Audi S and RS models

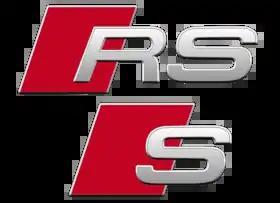

Audi S and RS models are a range of high performance versions of certain car models of the German automotive company Audi AG. These cars primarily focus on enhanced "sport" performance. Production of Audi "S" cars began in 1990 with the S2 Coupé, whilst the first "RS" car appeared four years later with the Audi RS 2 Avant.